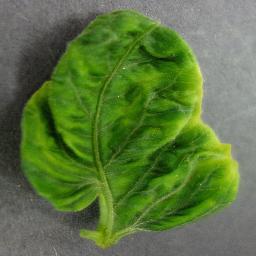
Label: Tomato___Tomato_Yellow_Leaf_Curl_Virus